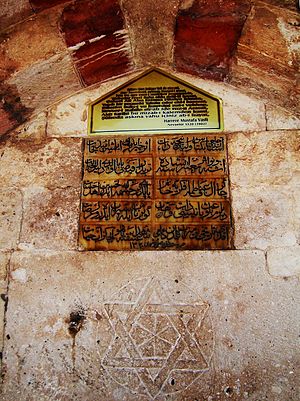
Babaiyya
Suleimān-stjernen ved Hājī Bektāsh's mausoleum.
Billede af Üçler Çeşmesi ved Haji Bektash-mausoleet.
Bābā'īyya var en heterodoks shiitisk sufi-orden og -bevægelse fra 1200-tallet, som menes at være opkaldt efter bevægelsens leder Bābā Ilyās. Bābā'īyya-tilhængerne var efterfølgere af wafā'īyya-ordenen.